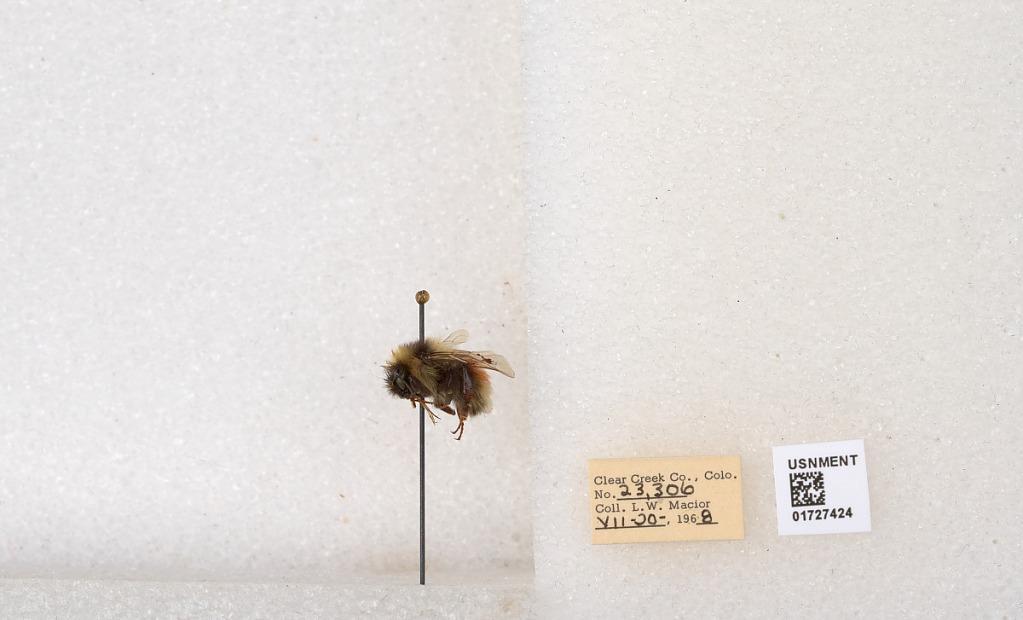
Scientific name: Bombus (Pyrobombus) sylvicola Kirby
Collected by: L. Macior
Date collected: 1968-7-20
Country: United States
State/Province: Colorado
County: Clear Creek
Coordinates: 39.6891, -105.644